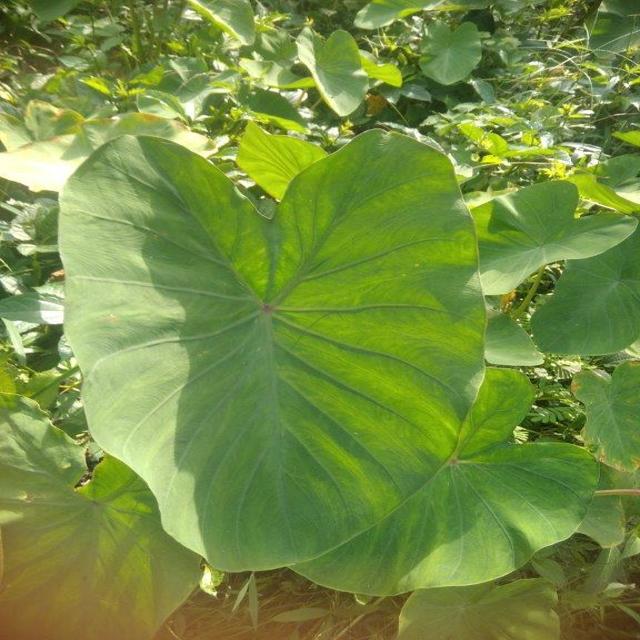
Label: Healthy